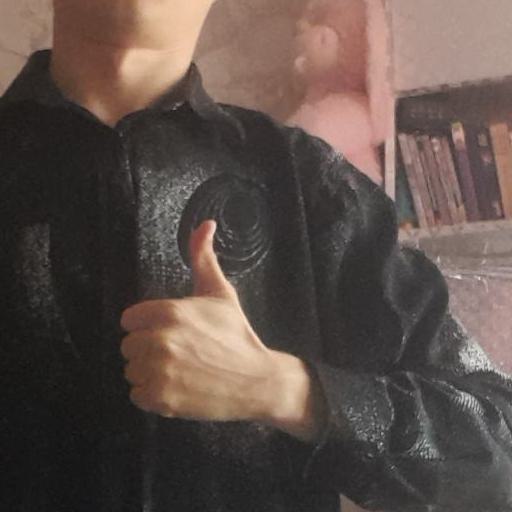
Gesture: like